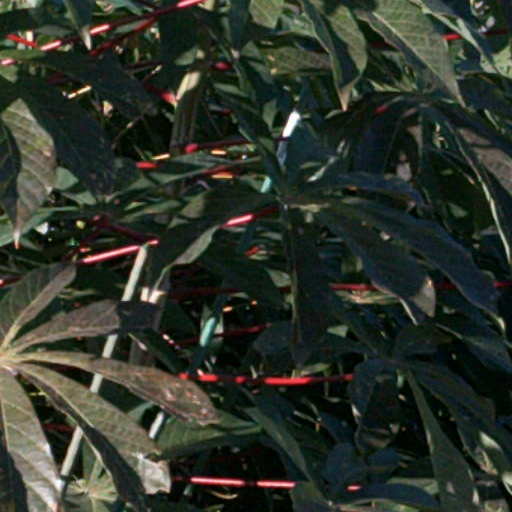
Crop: cassava